Cornelius Becker

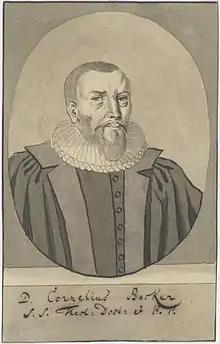
Cornelius Becker

Cornelius Becker (1561–1604) was an Orthodox Lutheran pastor in Leipzig. He prepared the Becker Psalter, some of which Heinrich Schütz set to music. Bach used his version of Psalm 23 for his cantata "Du Hirte Israel, höre, BWV 104".